Huang Dao

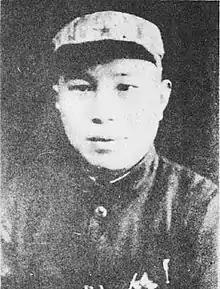
Huang Dao

Huang Dao (April 25, 1900 – May 23, 1939) original name Huang Duanzhang, also known as Yiming was a member of the Chinese Workers' and Peasants' Red Army and the New Fourth Army. He was born in Hengfeng County, Jiangxi Province. He was the father of Huang Zhizhen, who was governor of Hubei Province under the People's Republic of China. He fought in the Chinese Civil War on the side of the Chinese Communist Party, being active in northern and eastern Fujian near the border with Zhejiang. He remained in southern China after the Long March. During the Second Sino-Japanese War, he was poisoned by the Kuomintang en route to southern Anhui.